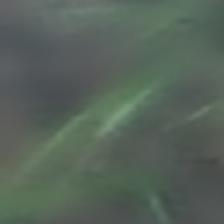
Label: single